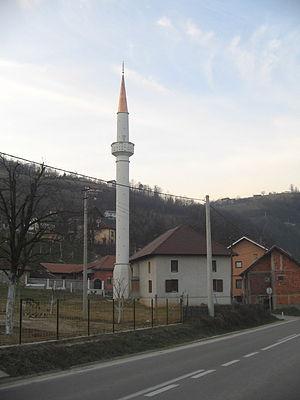
La mosquée de Hadži Kurt est située sur le territoire de la Ville de Banja Luka, l'actuelle capitale de la République serbe de Bosnie en Bosnie-Herzégovine. Elle remonte au XVIIᵉ siècle.
Cet article recense les monuments nationaux situés sur le territoire de la Ville de Banja Luka en Bosnie-Herzégovine et dans la République serbe de Bosnie. La liste établie par la Commission pour la protection des monuments nationaux compte 36 monuments nationaux inscrits sur la liste principale et 38 monuments inscrits sur une liste provisoire.